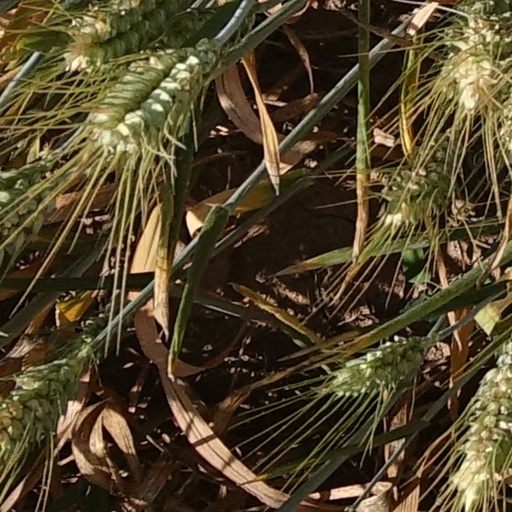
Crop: wheat